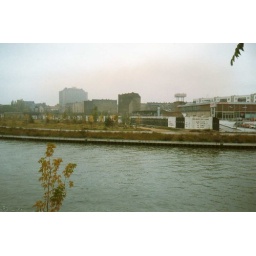
names on the wall of people killed while attempting to cross it over